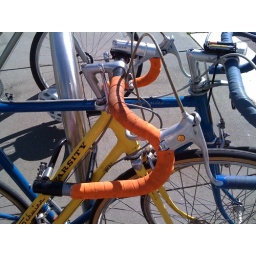
Apparently my girls bike is a huge pain in the ass to lock up.